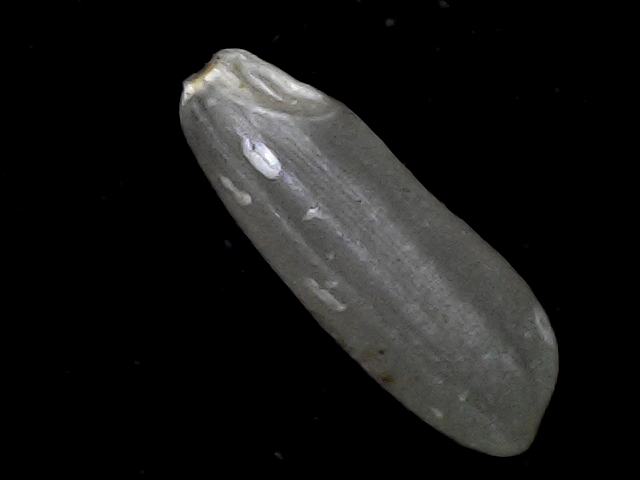
Rice variety: BD93